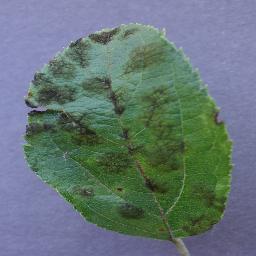
Label: Apple___Apple_scab